Howard C. Bratton

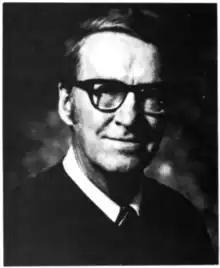
Bratton in 1990

Howard Calvin Bratton (February 4, 1922 – May 5, 2002) was an American lawyer and jurist who served as a United States district judge of the United States District Court for the District of New Mexico.